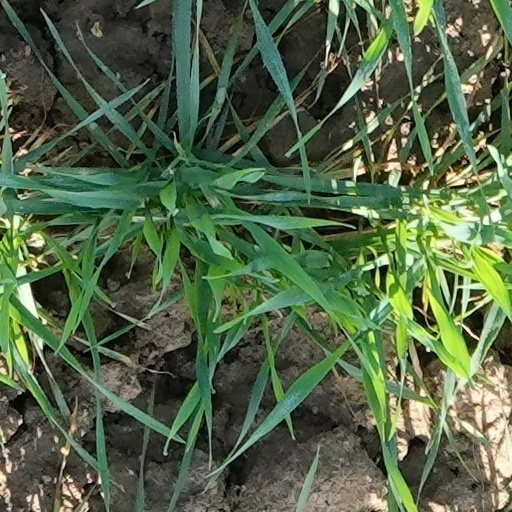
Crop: wheat